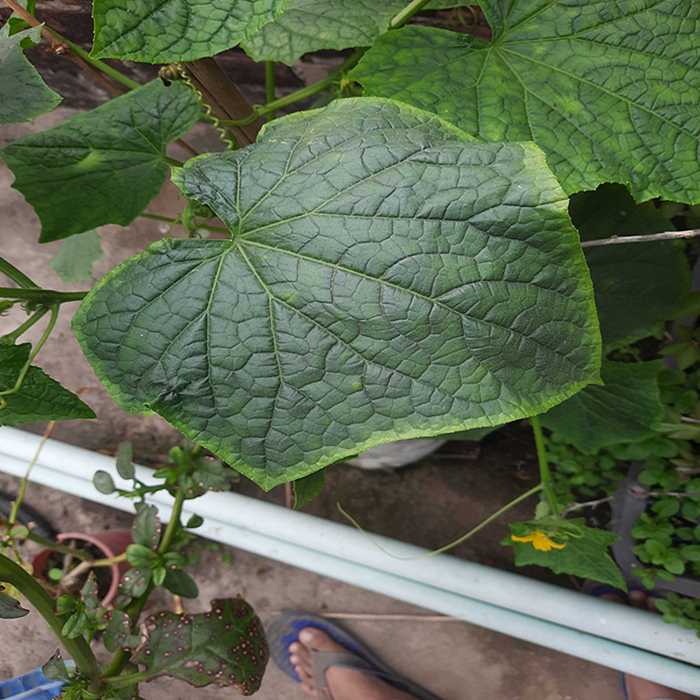
Plant: Cucumber
Label: Fresh leaf